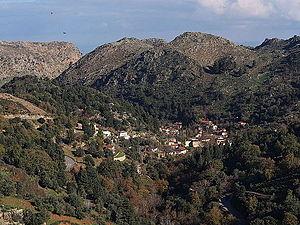
Thérissos, est une ville de Crète, en Grèce. Située dans l'ouest de l'île, elle fait partie du nome de La Canée.